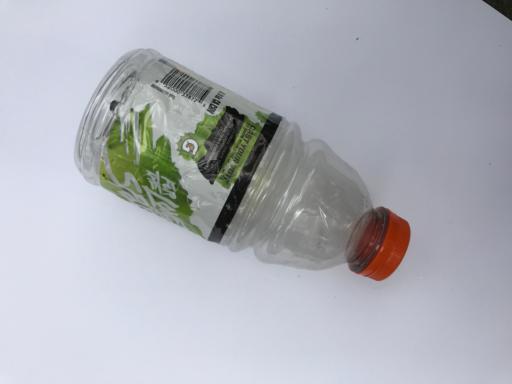
Waste category: plastic